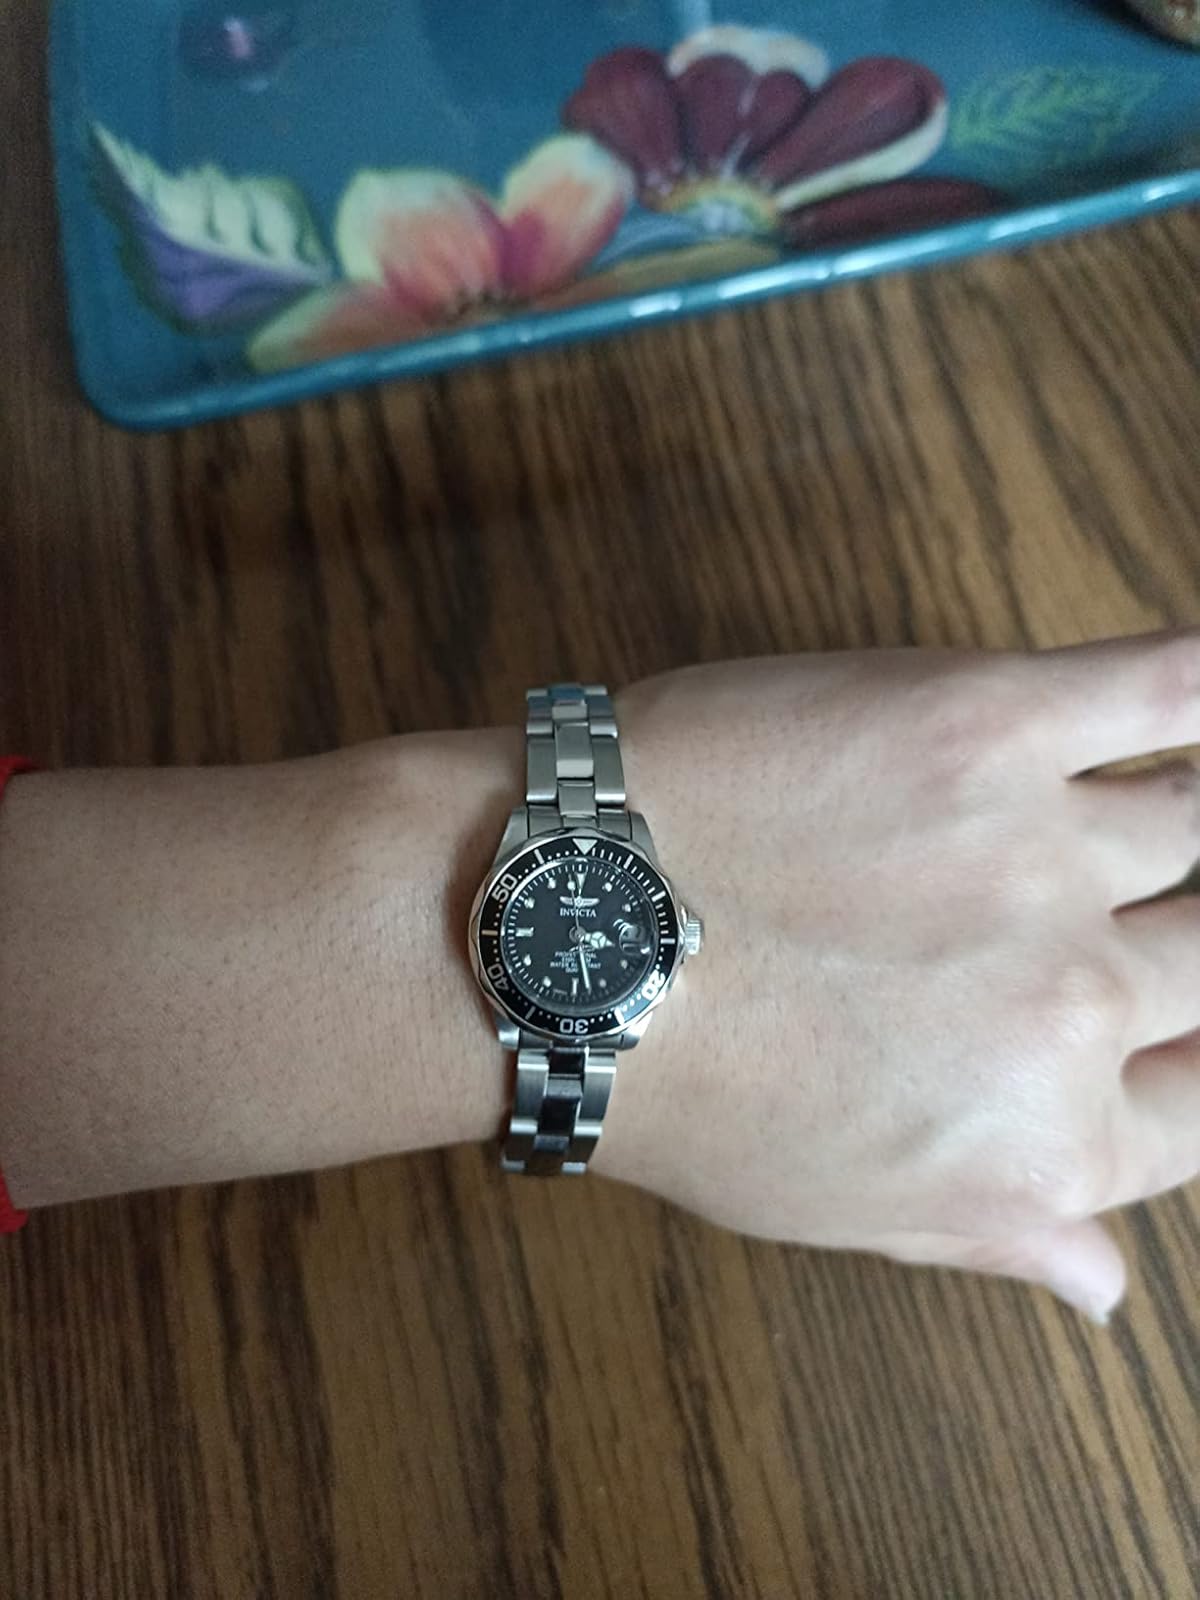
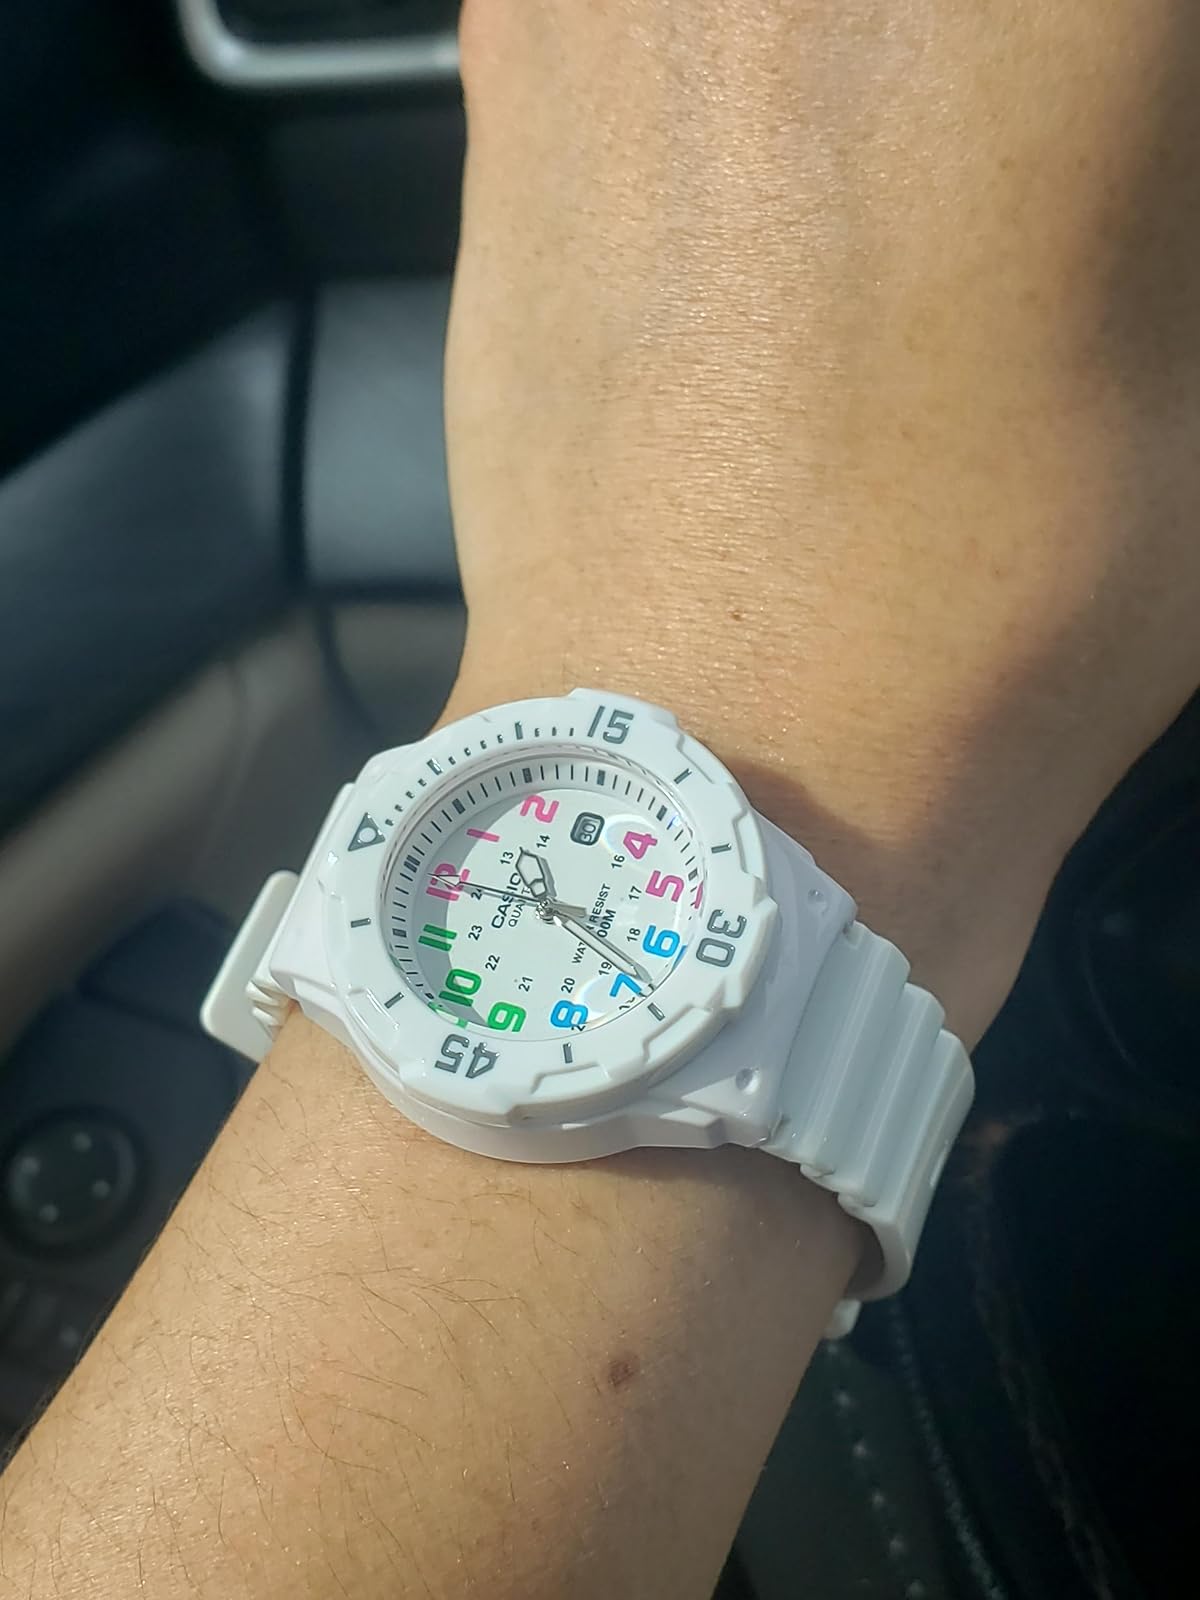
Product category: accessories_watch
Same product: no